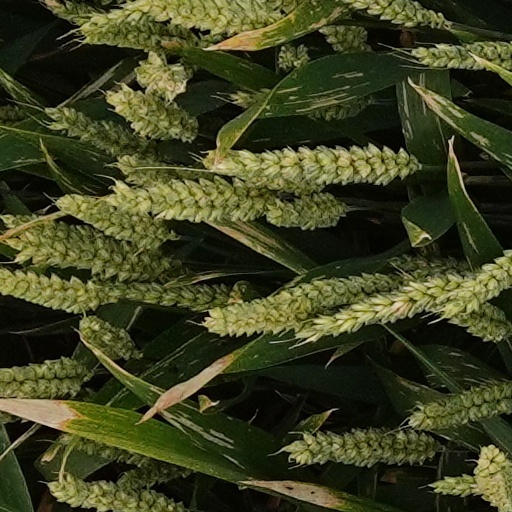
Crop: wheat